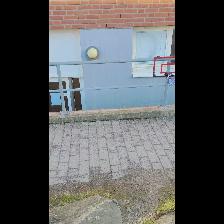
Label: NonHuman